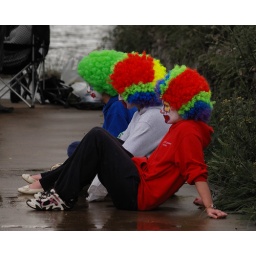
I saw these perfectly posed clowns down by the river during the dragon boat festival in shrewsbury recently